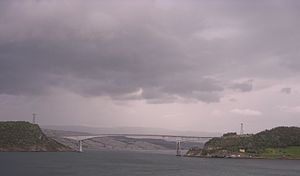
Sundøybroen
Sundøybroen forbinder Sundøya (til venstre)  med fastlandet
Sundøybroen er en frit frembyg-bro i Leirfjord kommune i Nordland fylke i Norge. Broen forbinder området Sundøya på øen Alsten med fastlandet. Broen har en lengde på 538 meter og et hovedspænd på 298 meter. Gennemsejlingshøjden er 43,5 meter. Broen blev åbnet for trafik den 9. august 2003 og er en del af fylkesvej 220.